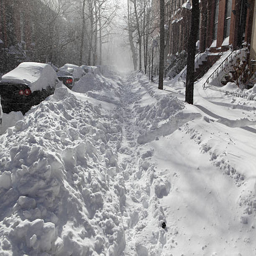
street blocked by snow after a winter storm